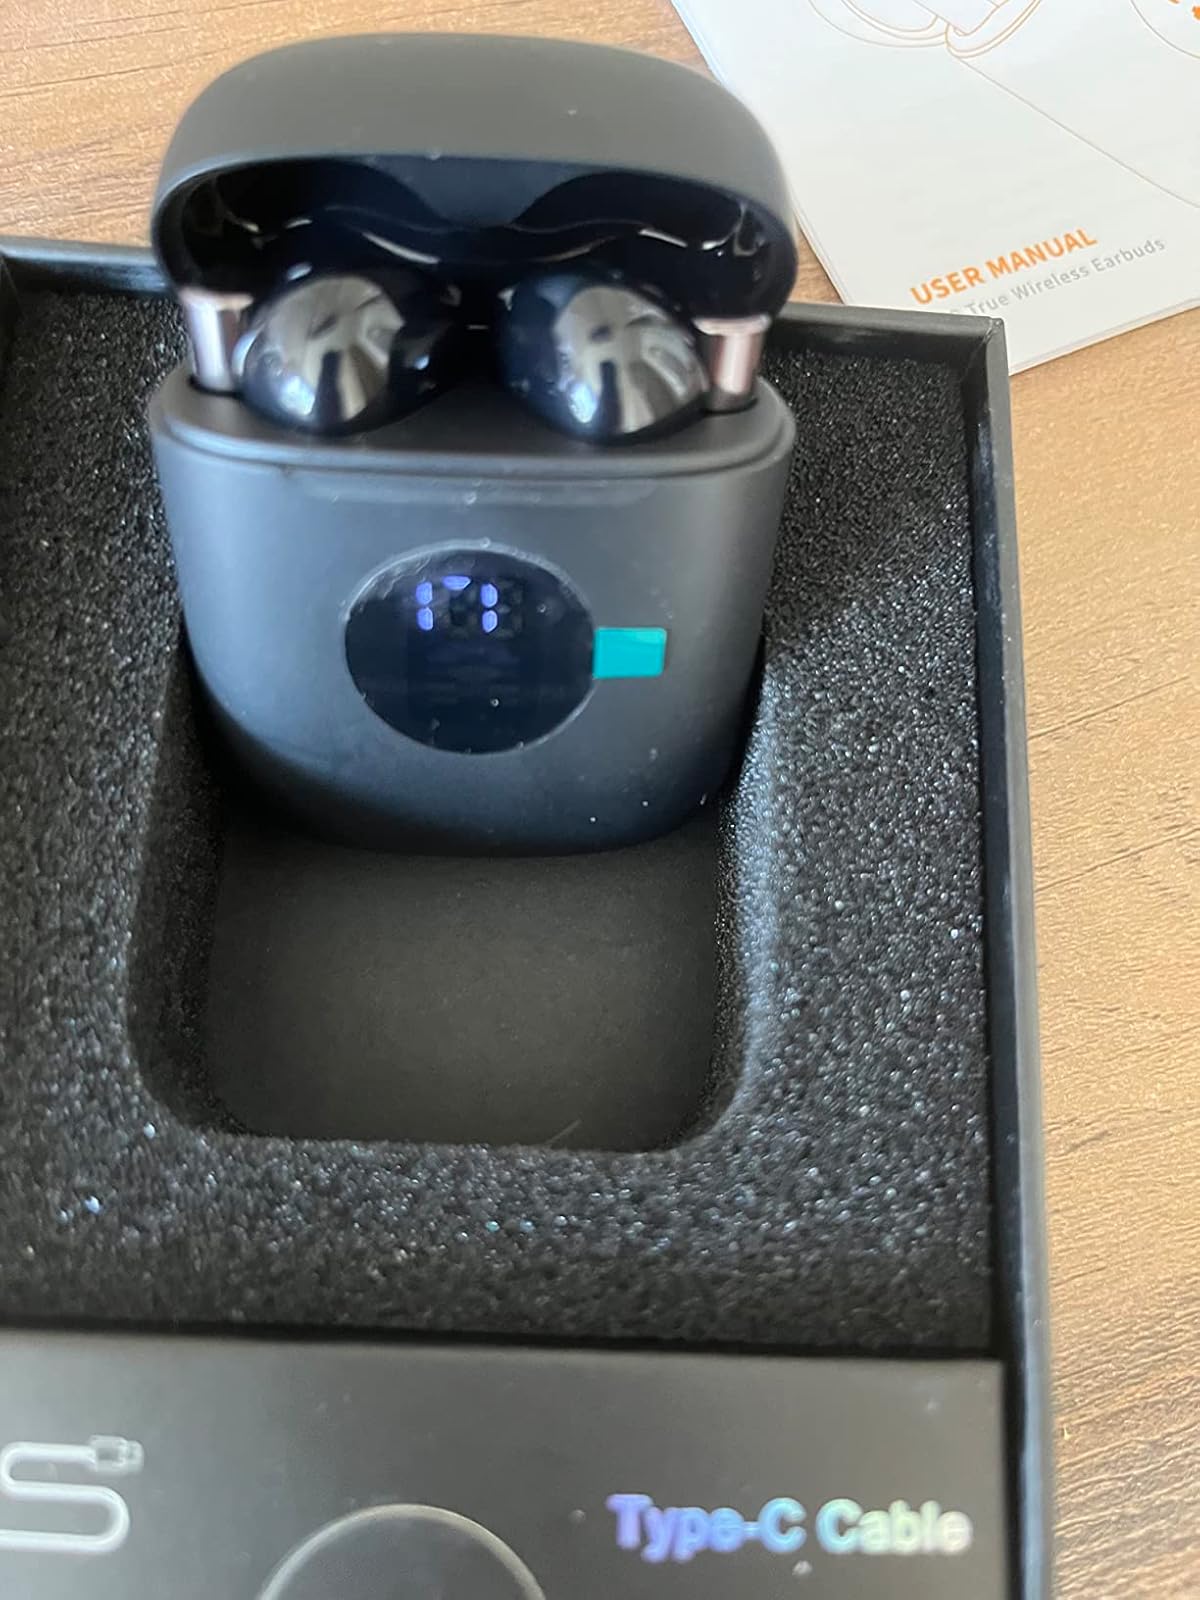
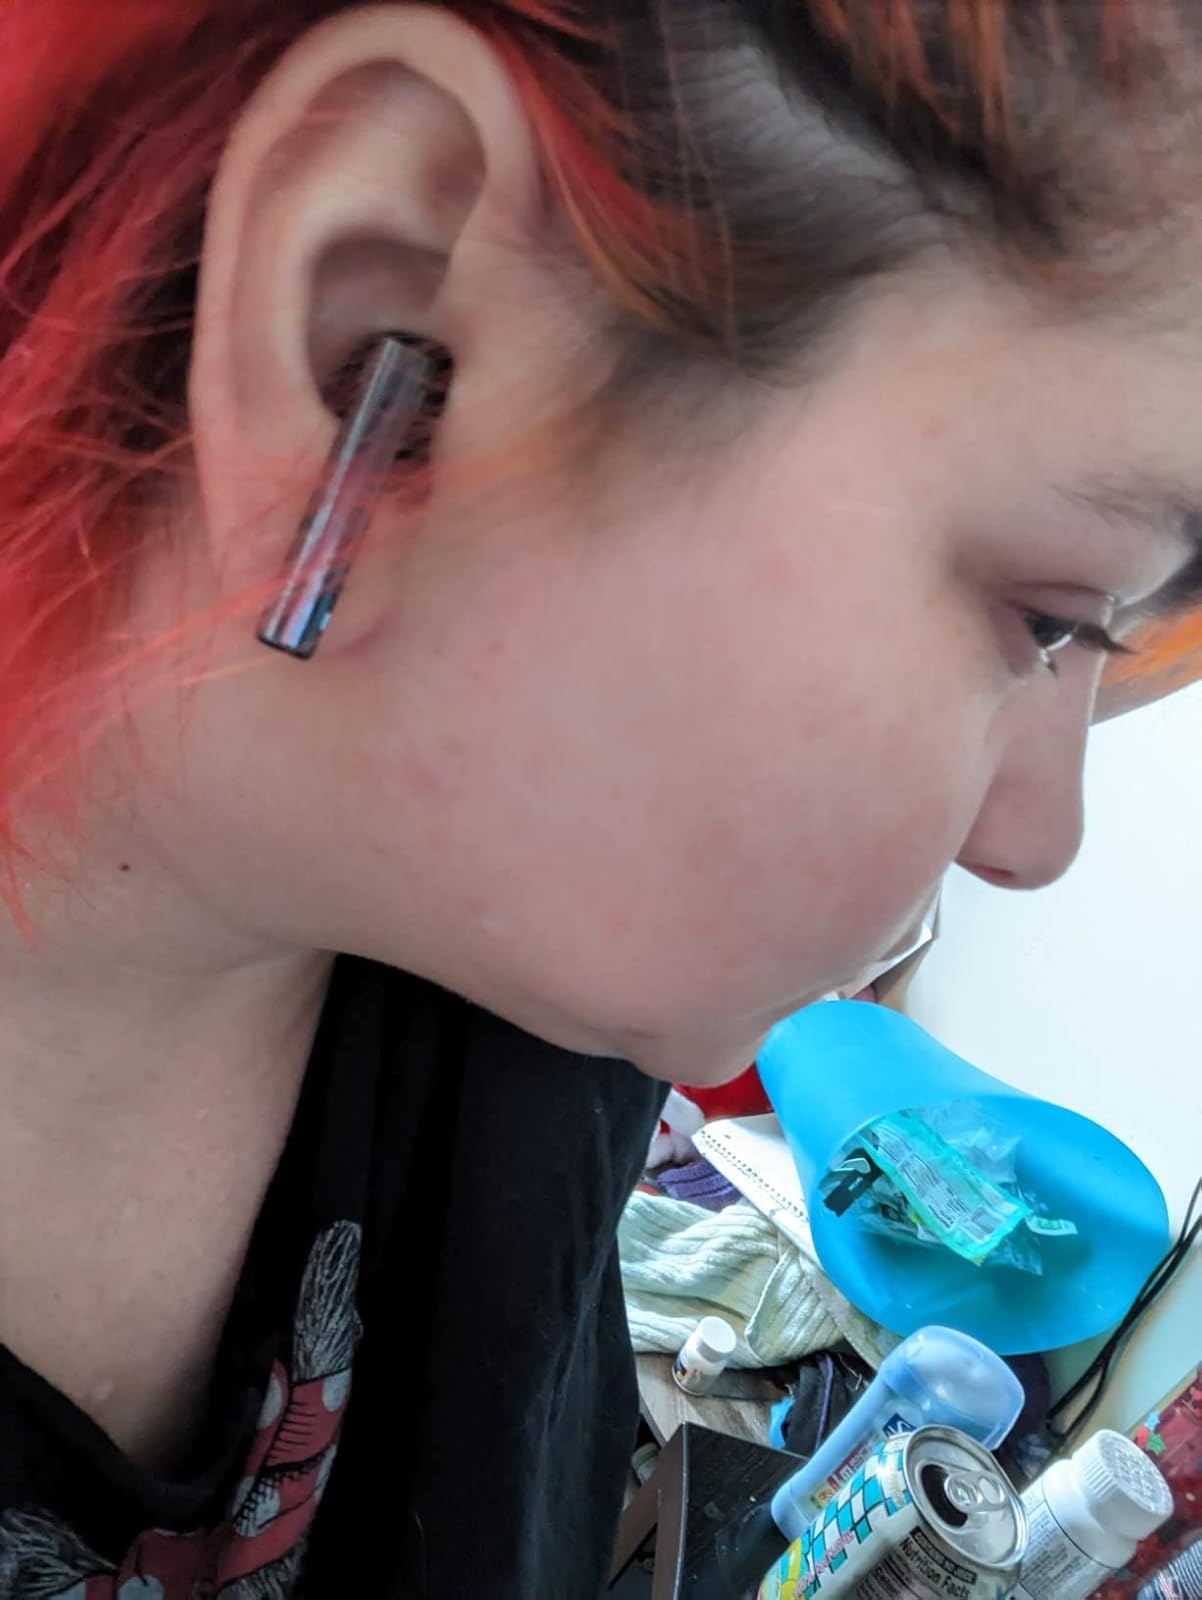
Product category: earbuds
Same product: yes